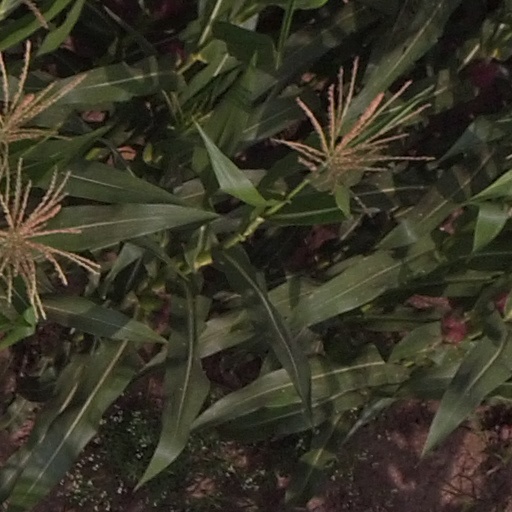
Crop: maize; corn